Game & Watch

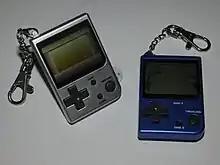
"Nintendo Mini Classics"

The Game & Watch series helped to popularize handheld video games, inspiring imitators like Tiger Electronics, Micro Games of America, Konami and Elektronika, which released the IM-02 series in the Soviet Union.